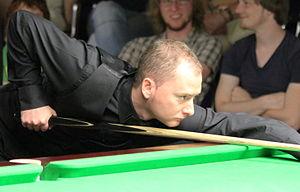
Graeme Dott est un joueur de snooker écossais, originaire de Larkhall, né le 12 mai 1977.